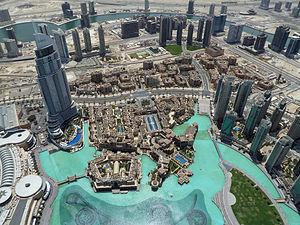
The Address Downtown Dubaï, anciennement The Address Downtown Burj Dubaï est un gratte-ciel situé à Dubaï.